Ljubiša Samardžić

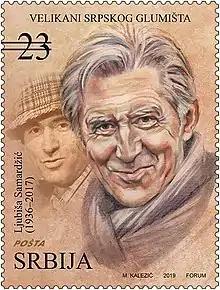
Samardžić on a 2019 stamp of Serbia

Samardžić received six Golden Arenas at the Pula Film Festival, and numerous awards at Italian film festivals. As a director, his movies were awarded with the Grand Prix at Montpellier, the Public Award at Palm Springs, and Opera Prima at the Milan Film Festival. In August 1995, he received Life Achievement Award "Pavle Vujisić" for his roles in Yugoslav cinematography.